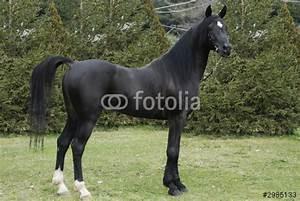
horse